Richard Williams (animator)

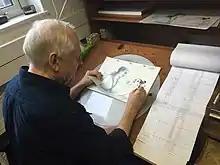
Richard Williams at Aardman Animation in 2015, at work on "Prologue".

The notes for Williams' masterclass formed the basis for a book on the art of animation and, in 2002, Faber & Faber published Williams' acclaimed animation how-to book, "The Animator's Survival Kit", with an "expanded edition" following in 2009. The book soon became a key reference for animators, both in print and later on as a DVD box set and an iPad application. The historian Kevin Brownlow described the "ASK" as “utterly riveting, even to a layman.”